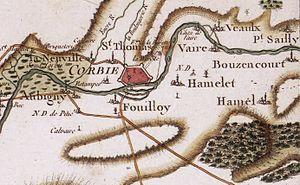
Corbie (France) - Carte de Cassini, vers 1780
Corbie est une commune française située dans le département de la Somme, en région Hauts-de-France. Les habitants se nomment les Corbéens. Corbie est le siège de la communauté de communes du Val de Somme.